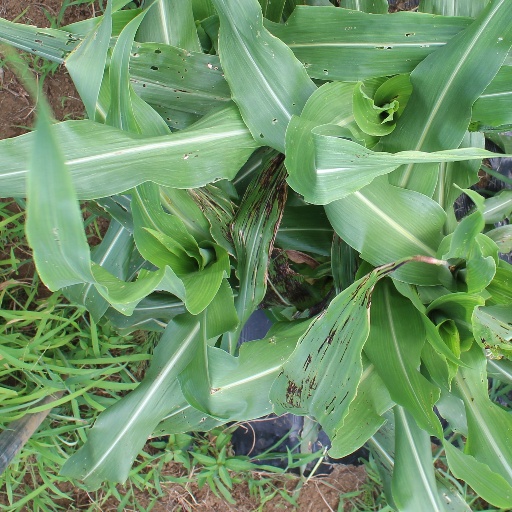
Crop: sorghum